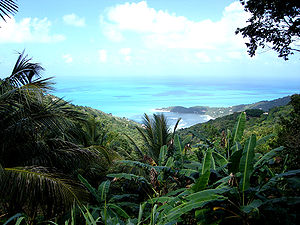
Britiske Jomfruøer / Geografi
Tortola.
De Britiske Jomfruøer er et britisk oversøisk territorium i Caribien øst for Puerto Rico.